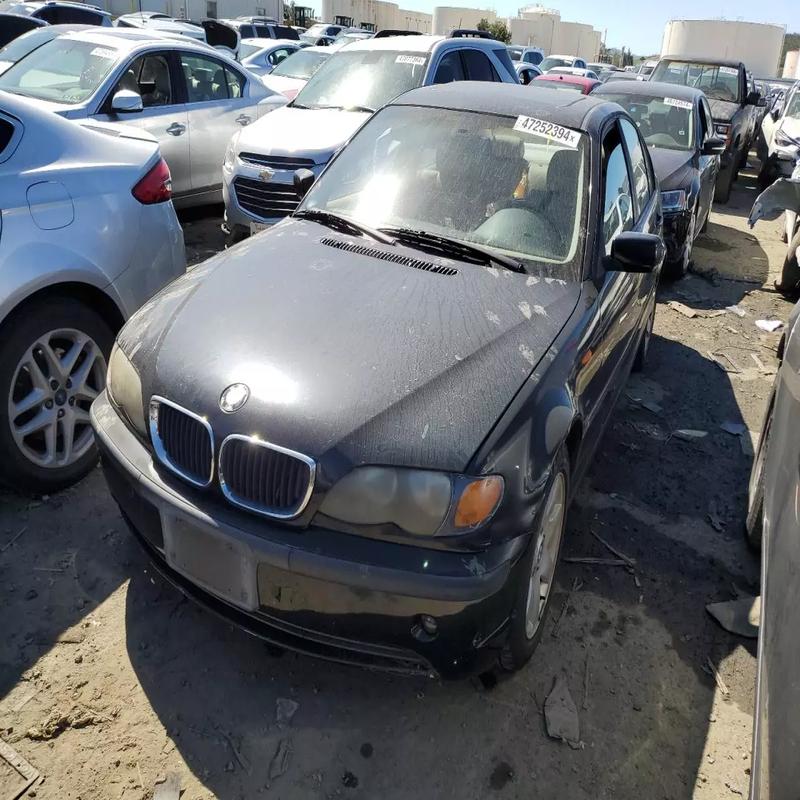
Aucun dommage détecté.
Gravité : aucun